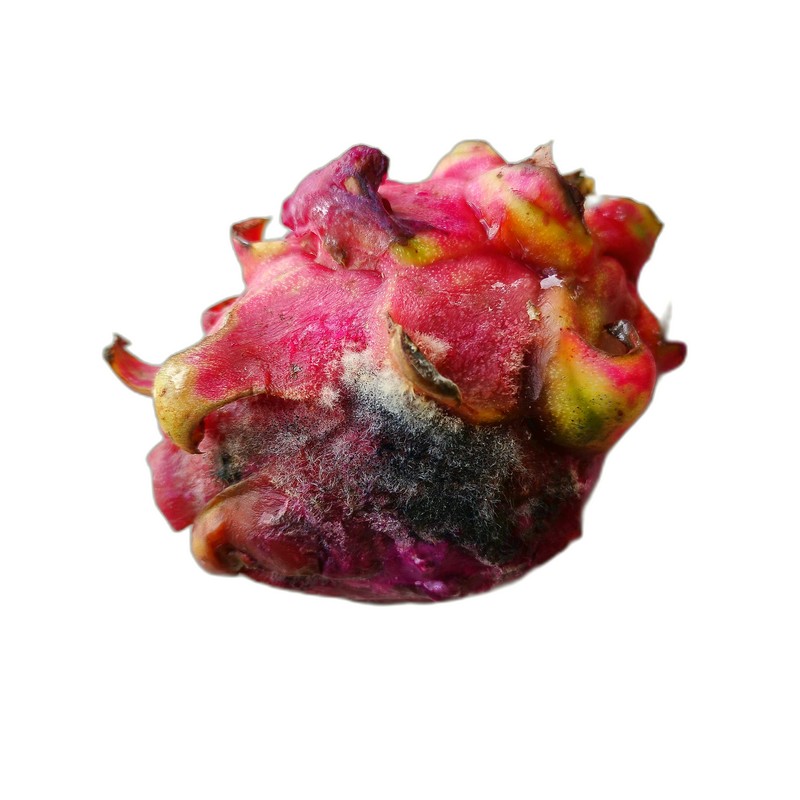
Label: Defect Dragon Fruit